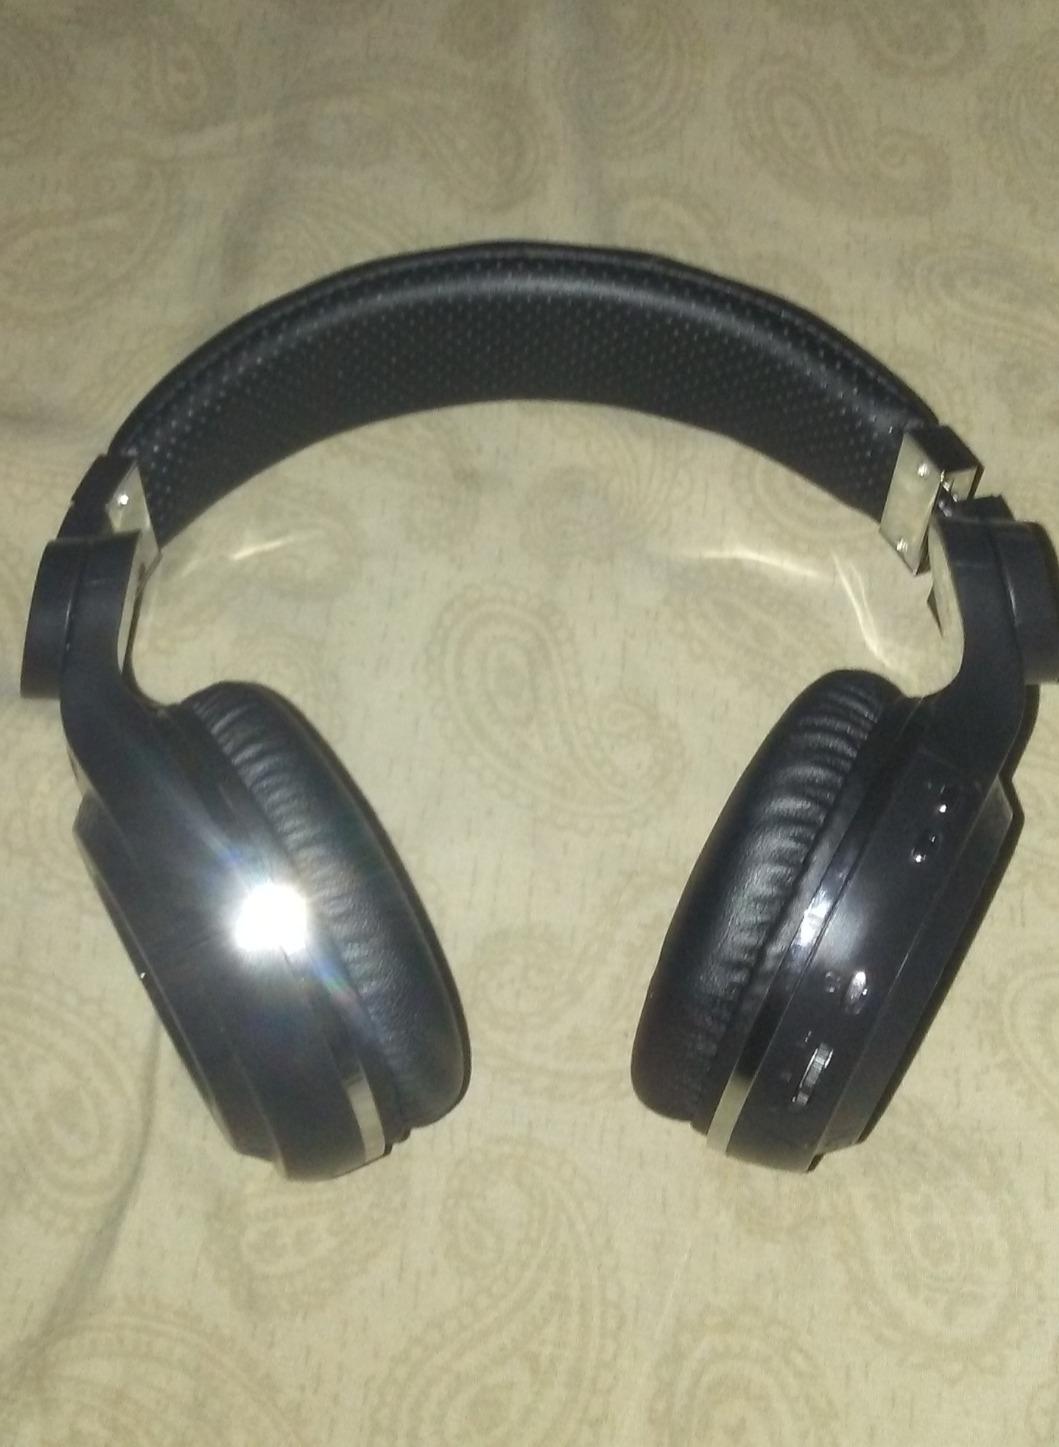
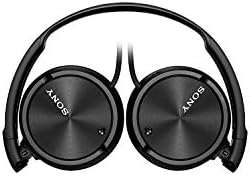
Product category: headphones
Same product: no